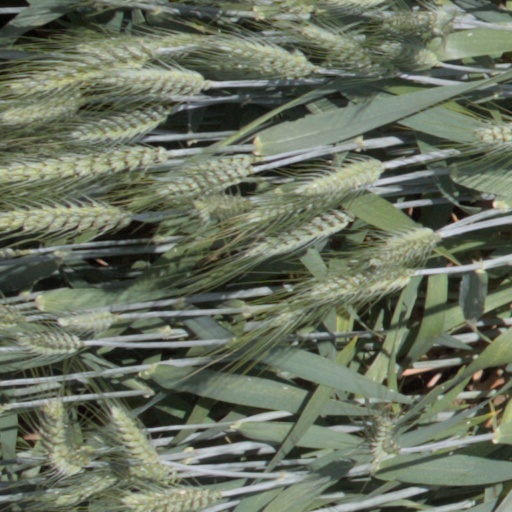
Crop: wheat